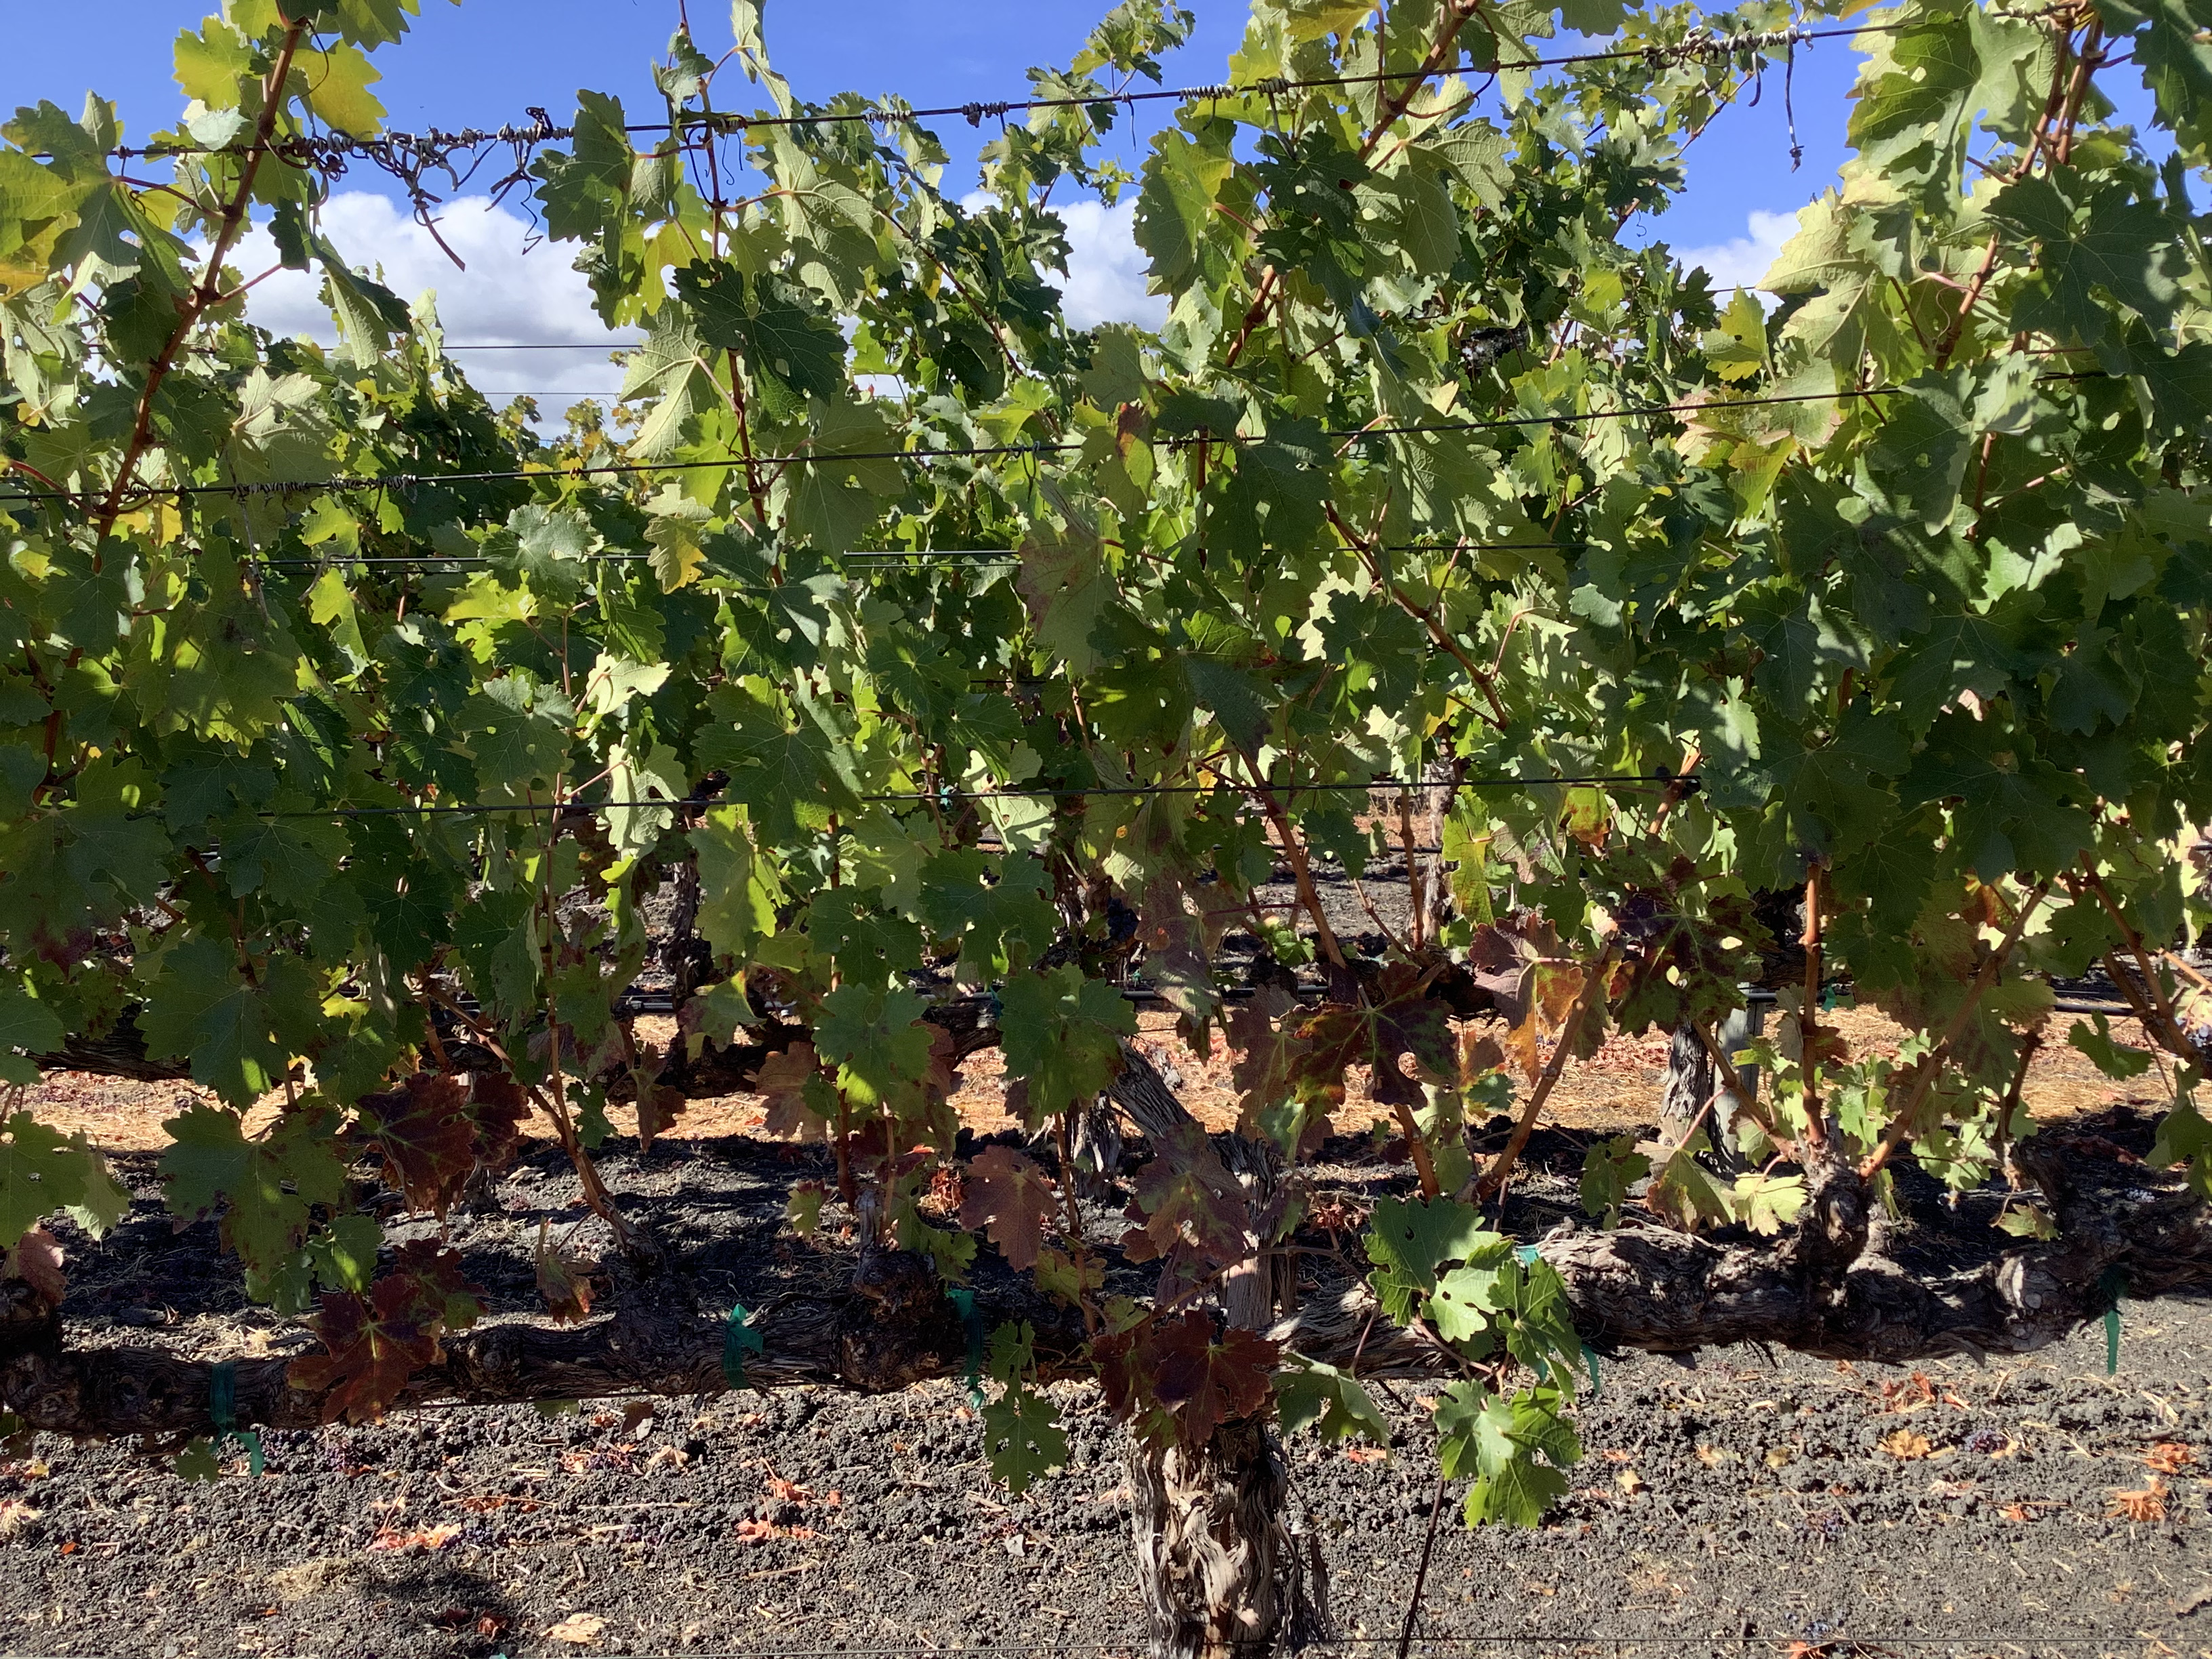
Label: Red Blotch